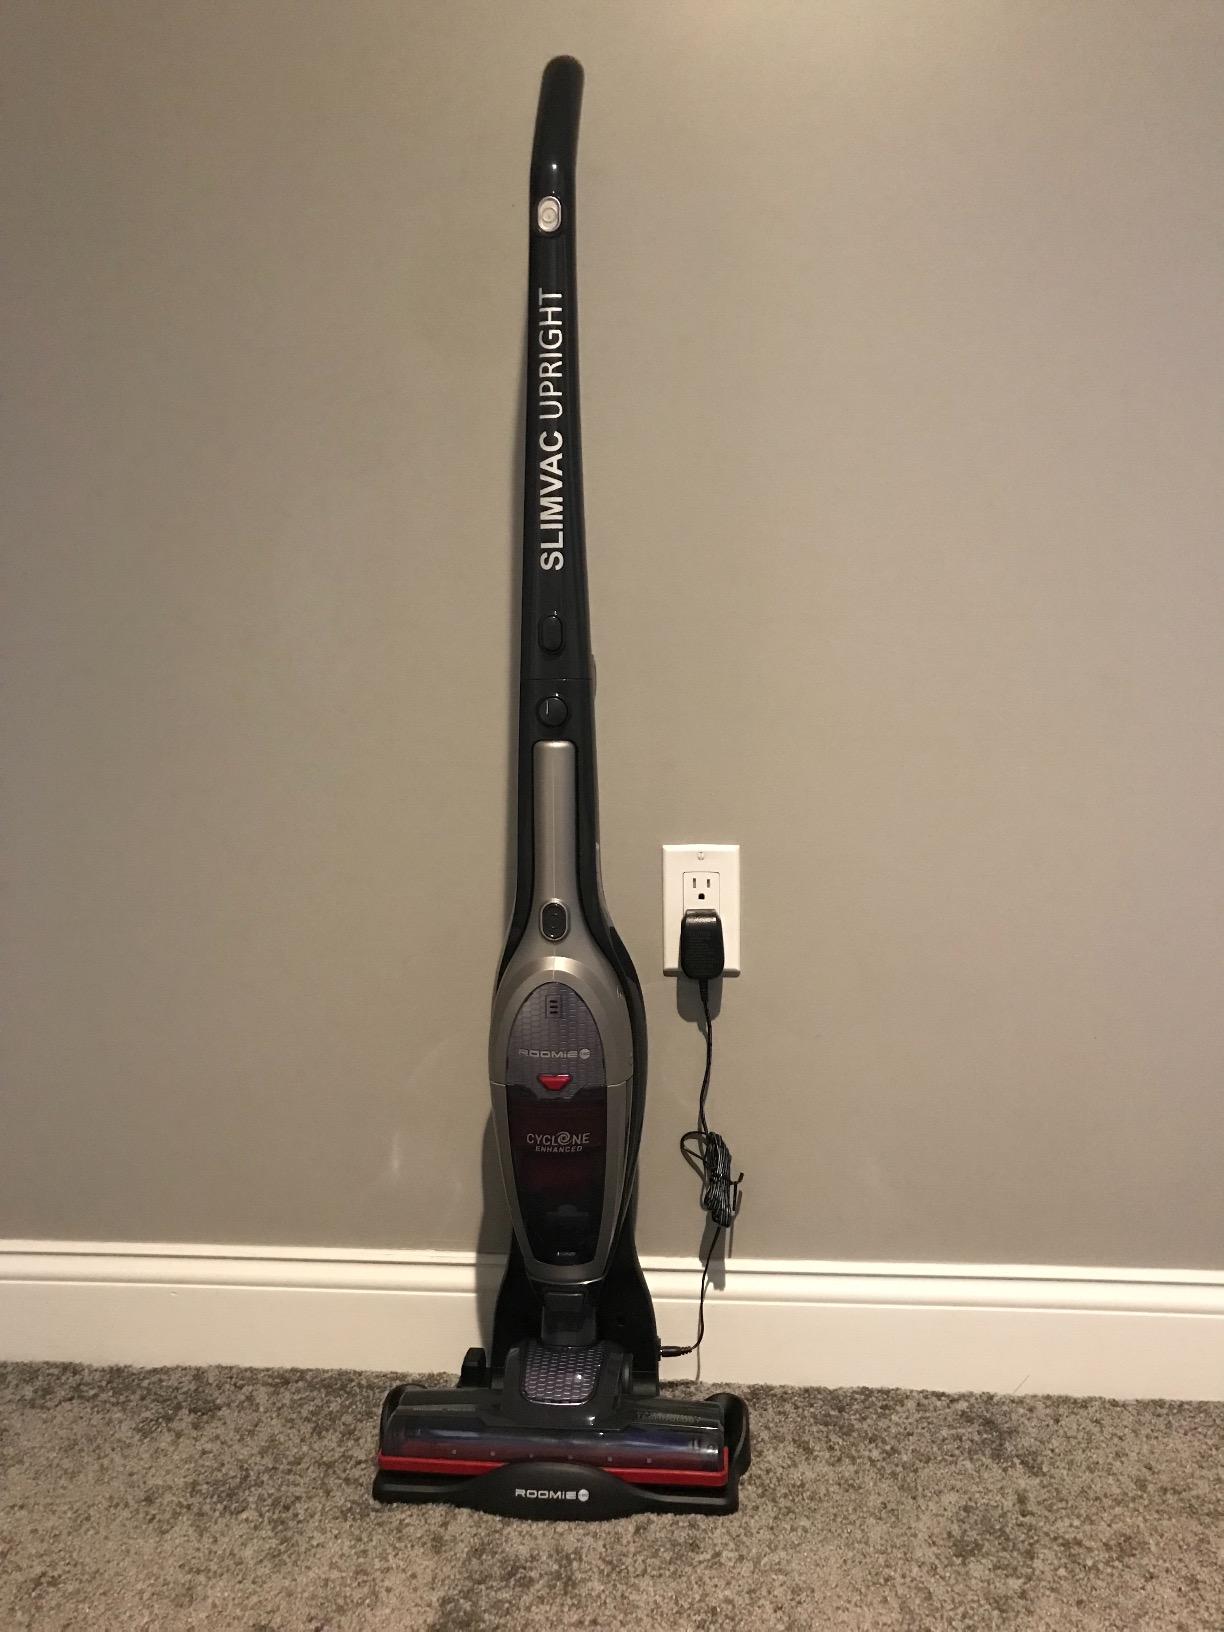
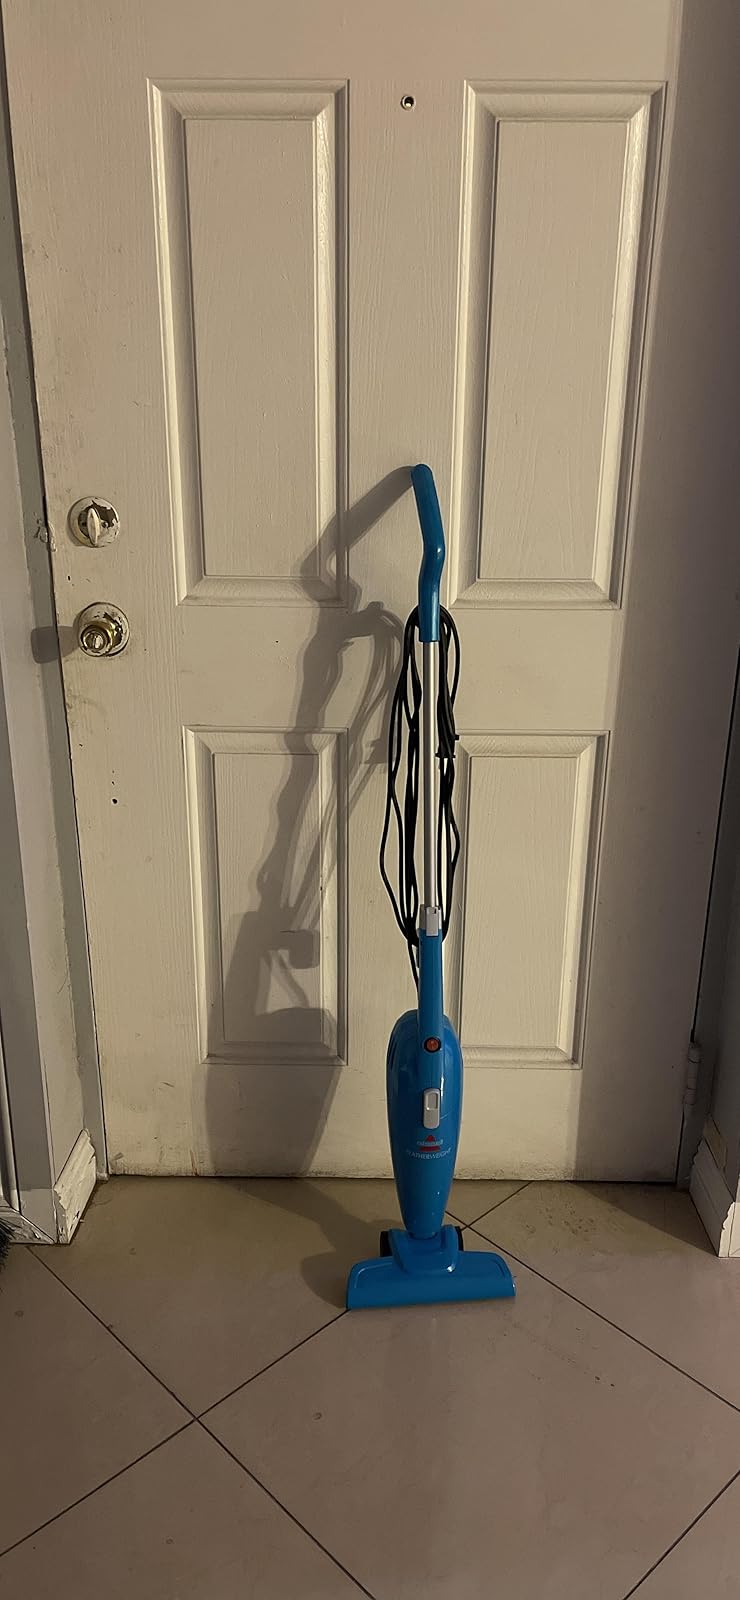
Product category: items_vacuum
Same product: no